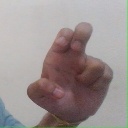
अक्षर: अ